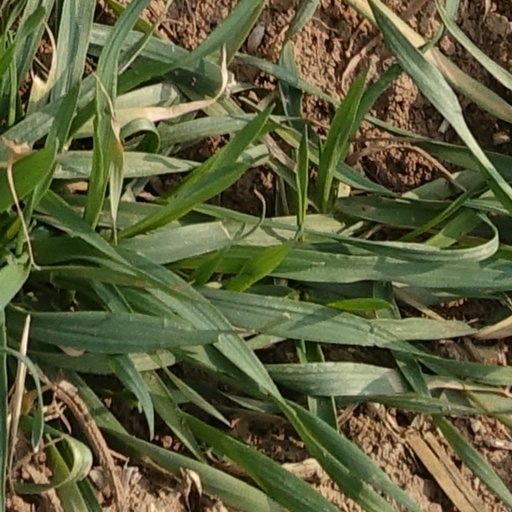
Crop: wheat